2015 Studénka train crash

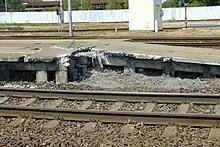
Aftermath of the train crash

The train driver pulled the emergency brake, managing to slow the train to at the moment of impact. The train came to a halt halfway along the Studénka railway station, about from the point of impact, pushing ahead and completely destroying the truck's chassis and trailer, while the truck's cab was chopped off and fell on the ground as a whole with minimum damage. The trailer, as it was pushed by the train, inflicted major damage to the station platform, with projectile debris injuring six people at the station. The entire incident was captured by the crossing's security camera.